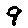
Label: 9